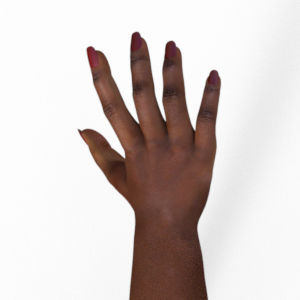
Label: paper